Elizabeth Billington

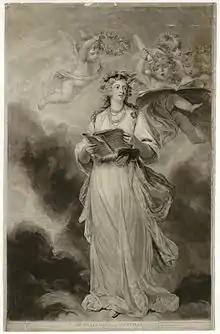
Elizabeth Billington, after Sir Joshua Reynolds

She was born on 27 December 1765 in Litchfield Street, Soho, London, the daughter of Carl Weichsel, a native of Freiberg, in Saxony, who was principal oboist at the King's Theatre. Her mother, Frederika, née Weirman, an English vocalist of some distinction, was a pupil of Johann Christian Bach, and sang at Vauxhall with success between 1765 and 1775.